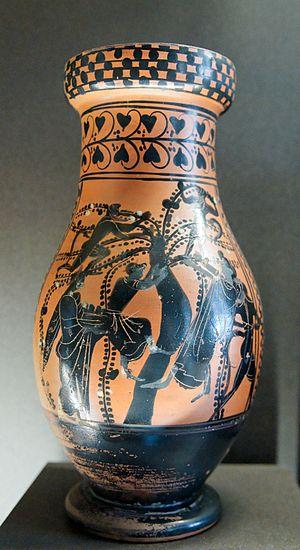
Silènes et ménades cueillant des olives. Olpè attique à figures noires, vers 500-490 av. J.-C. Provenance
L’olivier est un arbre fruitier qui produit les olives, un fruit consommé sous diverses formes et dont on extrait une des principales huiles alimentaires, l'huile d'olive. C'est la variété, domestiquée depuis plusieurs millénaires et cultivée principalement dans les régions de climat méditerranéen, de l'une des sous-espèces de Olea europaea, une espèce d'arbres et d'arbustes de la famille des Oléacées.